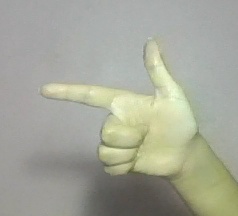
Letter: yaa